Germain Détanger

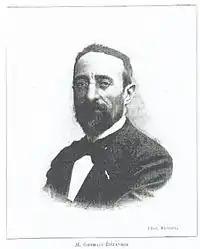
Germain Détanger

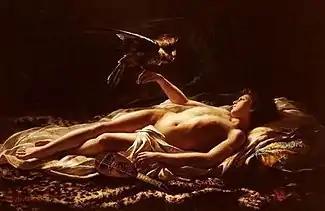
The Falconer

Germain Détanger (27 July 1846, Lyon - 25 January 1902, Lyon) was a French painter, known primarily for his decorative work.